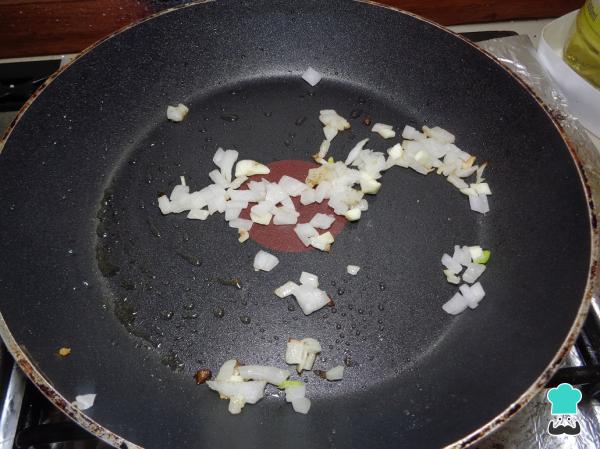
Vamos a comenzar nuestra preparación de lo tlacoyos picando finamente la cebolla y el ajo, y una vez listos, los agregamos a un sartén con aceite previamente calentado y dejamos que se sofrían hasta que el ajo se note dorado.